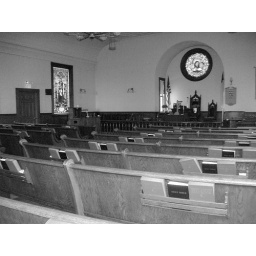
This Church was built in 1840 sitting on a hill overlooking The Pleasant River. Columbia Falls, Maine